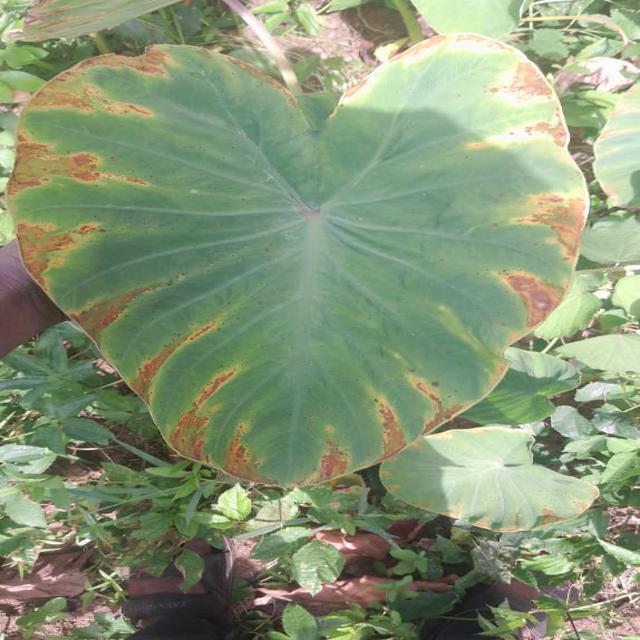
Label: Mid_Blight